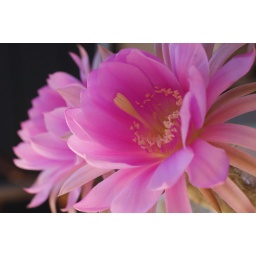
This is the beautiful and disproportionately large flower on a small cactus plant which I have in a pot.